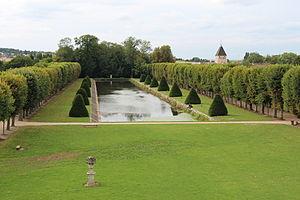
La pièce d'eau du château de Plaisir, vue depuis le château. This building is indexed in the Base Mérimée, a database of architectural heritage maintained by the French Ministry of Culture,